1968–1969 Japanese university protests

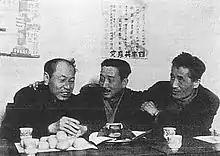
JCP leaders Kyuichi Tokuda, Sanzō Nosaka and Yoshio Shiga (from left to right) immediately following the end of the Second World War

The Allied Occupation of Japan from the end of the Second World War to 1952 brought significant changes to Japanese politics. The occupation authorities repealed the Peace Preservation Law, which had been enacted before the war to target left-wing groups specifically and arrest their members. Left-wing prisoners incarcerated under this law were released. The Japanese Communist Party (JCP) and the Japanese Socialist Party (JSP) were legalized and became influential within Japanese politics. The JCP focused on increasing their support among students, which led to the association of students with left-wing activism. The occupation authorities promulgated the post-war Constitution of Japan, which gave political organizations the right to exist and workers the right to organize. Left-wing groups supported the Constitution and students sought to protect it and defend themselves against actions by the Japanese state they viewed as unconstitutional.